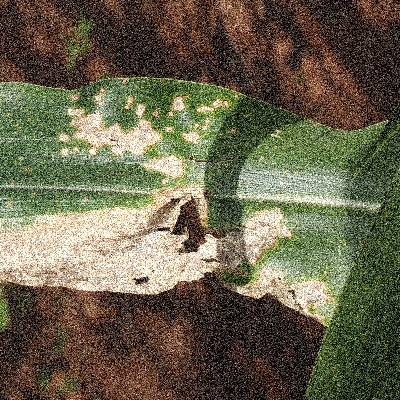
Label: Corn_(Maize)___Leaf_Spot